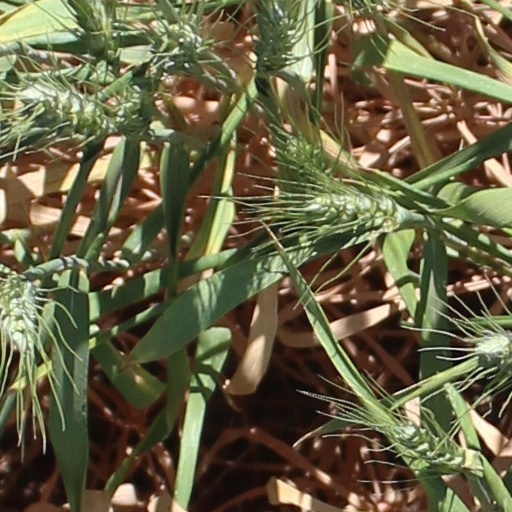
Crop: wheat